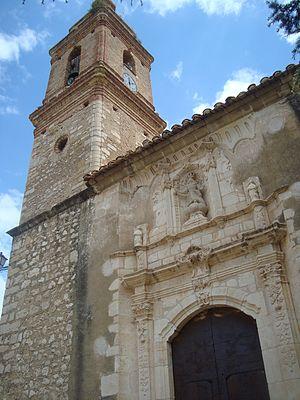
Palanques, est une commune d'Espagne de la province de Castellón dans la Communauté valencienne. Elle est située dans la comarque des Ports et dans la zone à prédominance linguistique valencienne. Elle fait partie de la Mancomunidad Comarcal Els Ports.